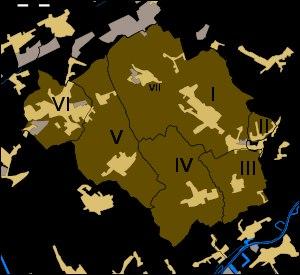
Anzegem est une commune néerlandophone de Belgique située en Région flamande dans la province de Flandre-Occidentale.